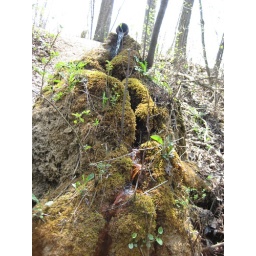
The mound was hard, like it was calcified, and trees and plants were growing in it.